Pomerol AOC

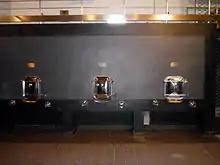
Concrete fermentors used at Château l'Evangile

The soils of the Pomerol region are very diverse with a mixture of gravel, sand and clay scattered across the plateau. Roughly speaking the vineyard soils to the north and east, closer to the border of Saint-Émilion tend to have more clay while the soils to the west and south become lighter and more gravelly. The plateau on which Pomerol sits is bordered by three rivers, the Barbanne to the north, the Isle to the west and Dordogne and the city of Libourne to the south. As the terrain moves down the slopes of the plateau and towards these rivers the soils become more alluvial and sandy.